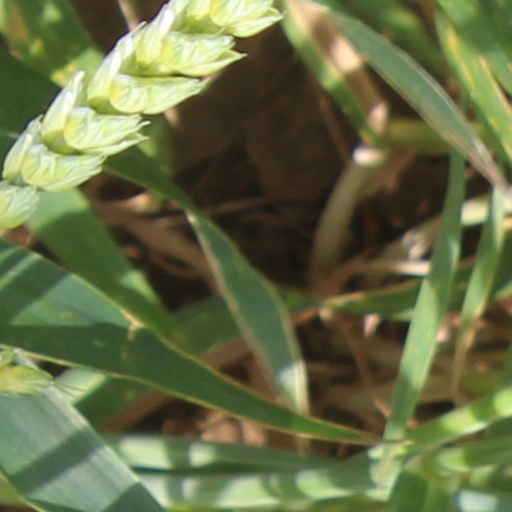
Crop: wheat